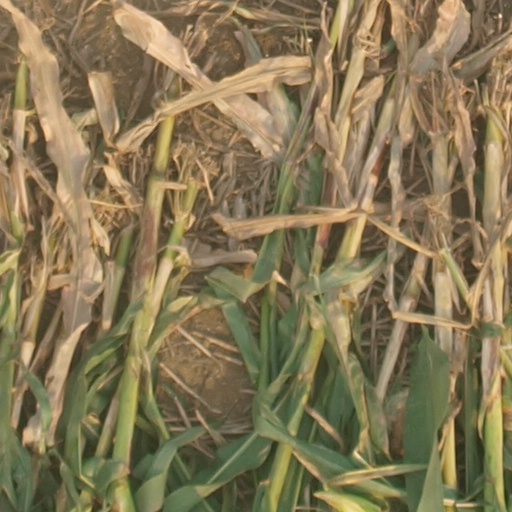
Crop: maize; corn